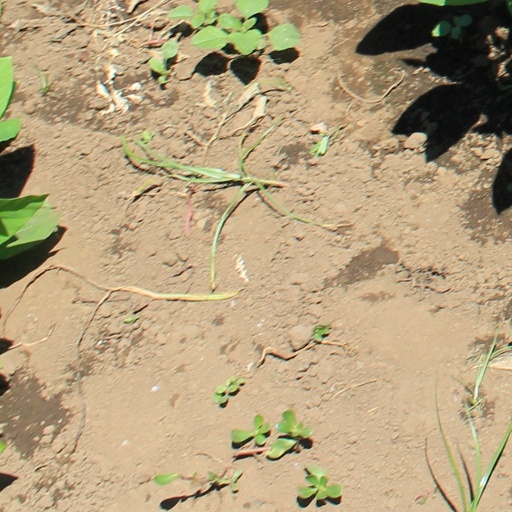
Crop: soybean